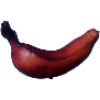
Label: Banana Red 1